Arisaig railway station

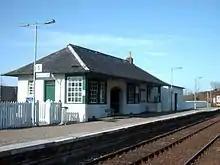
The old station building

Both platforms have benches, but only platform 2 has a specific waiting shelter (although platform 1 does have a help point). There is a car park next to platform 1, with step-free access to the platform. However, the only access to platform 2 is via one of two barrow crossings. As there are no facilities to purchase tickets, passengers must buy one in advance, or from the guard on the train.